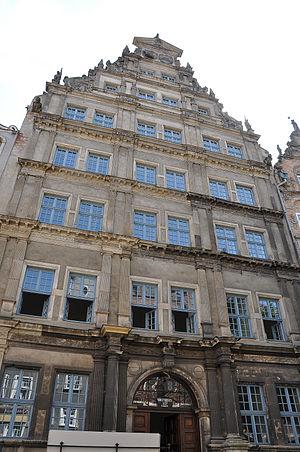
La Maison Anglaise au n° 16 de la rue Chlebnicka à Gdansk en Pologne